English claims to the French throne

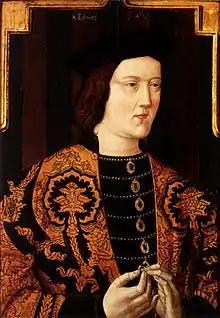
Edward IV invaded France in 1475 ostensibly to overthrow Louis XI

The humiliation of the loss of France destabilised England and was one of the causes of the civil war known as the Wars of the Roses (1455-1487), as Henry VI's Yorkist opponents held the Lancastrians responsible. The Yorkist leader, Richard, Duke of York, had inherited the Mortimer claim to the English throne as his maternal uncle was Edmund Mortimer, Earl of March, giving him an arguably superior claim to that of the Lancastrians. By the same measure, Mortimer also had had a stronger claim than the Lancastrians to the French throne. In 1460, Richard attempted to depose Henry and formally submitted to the House of Lords his claim to both the English and French crowns.